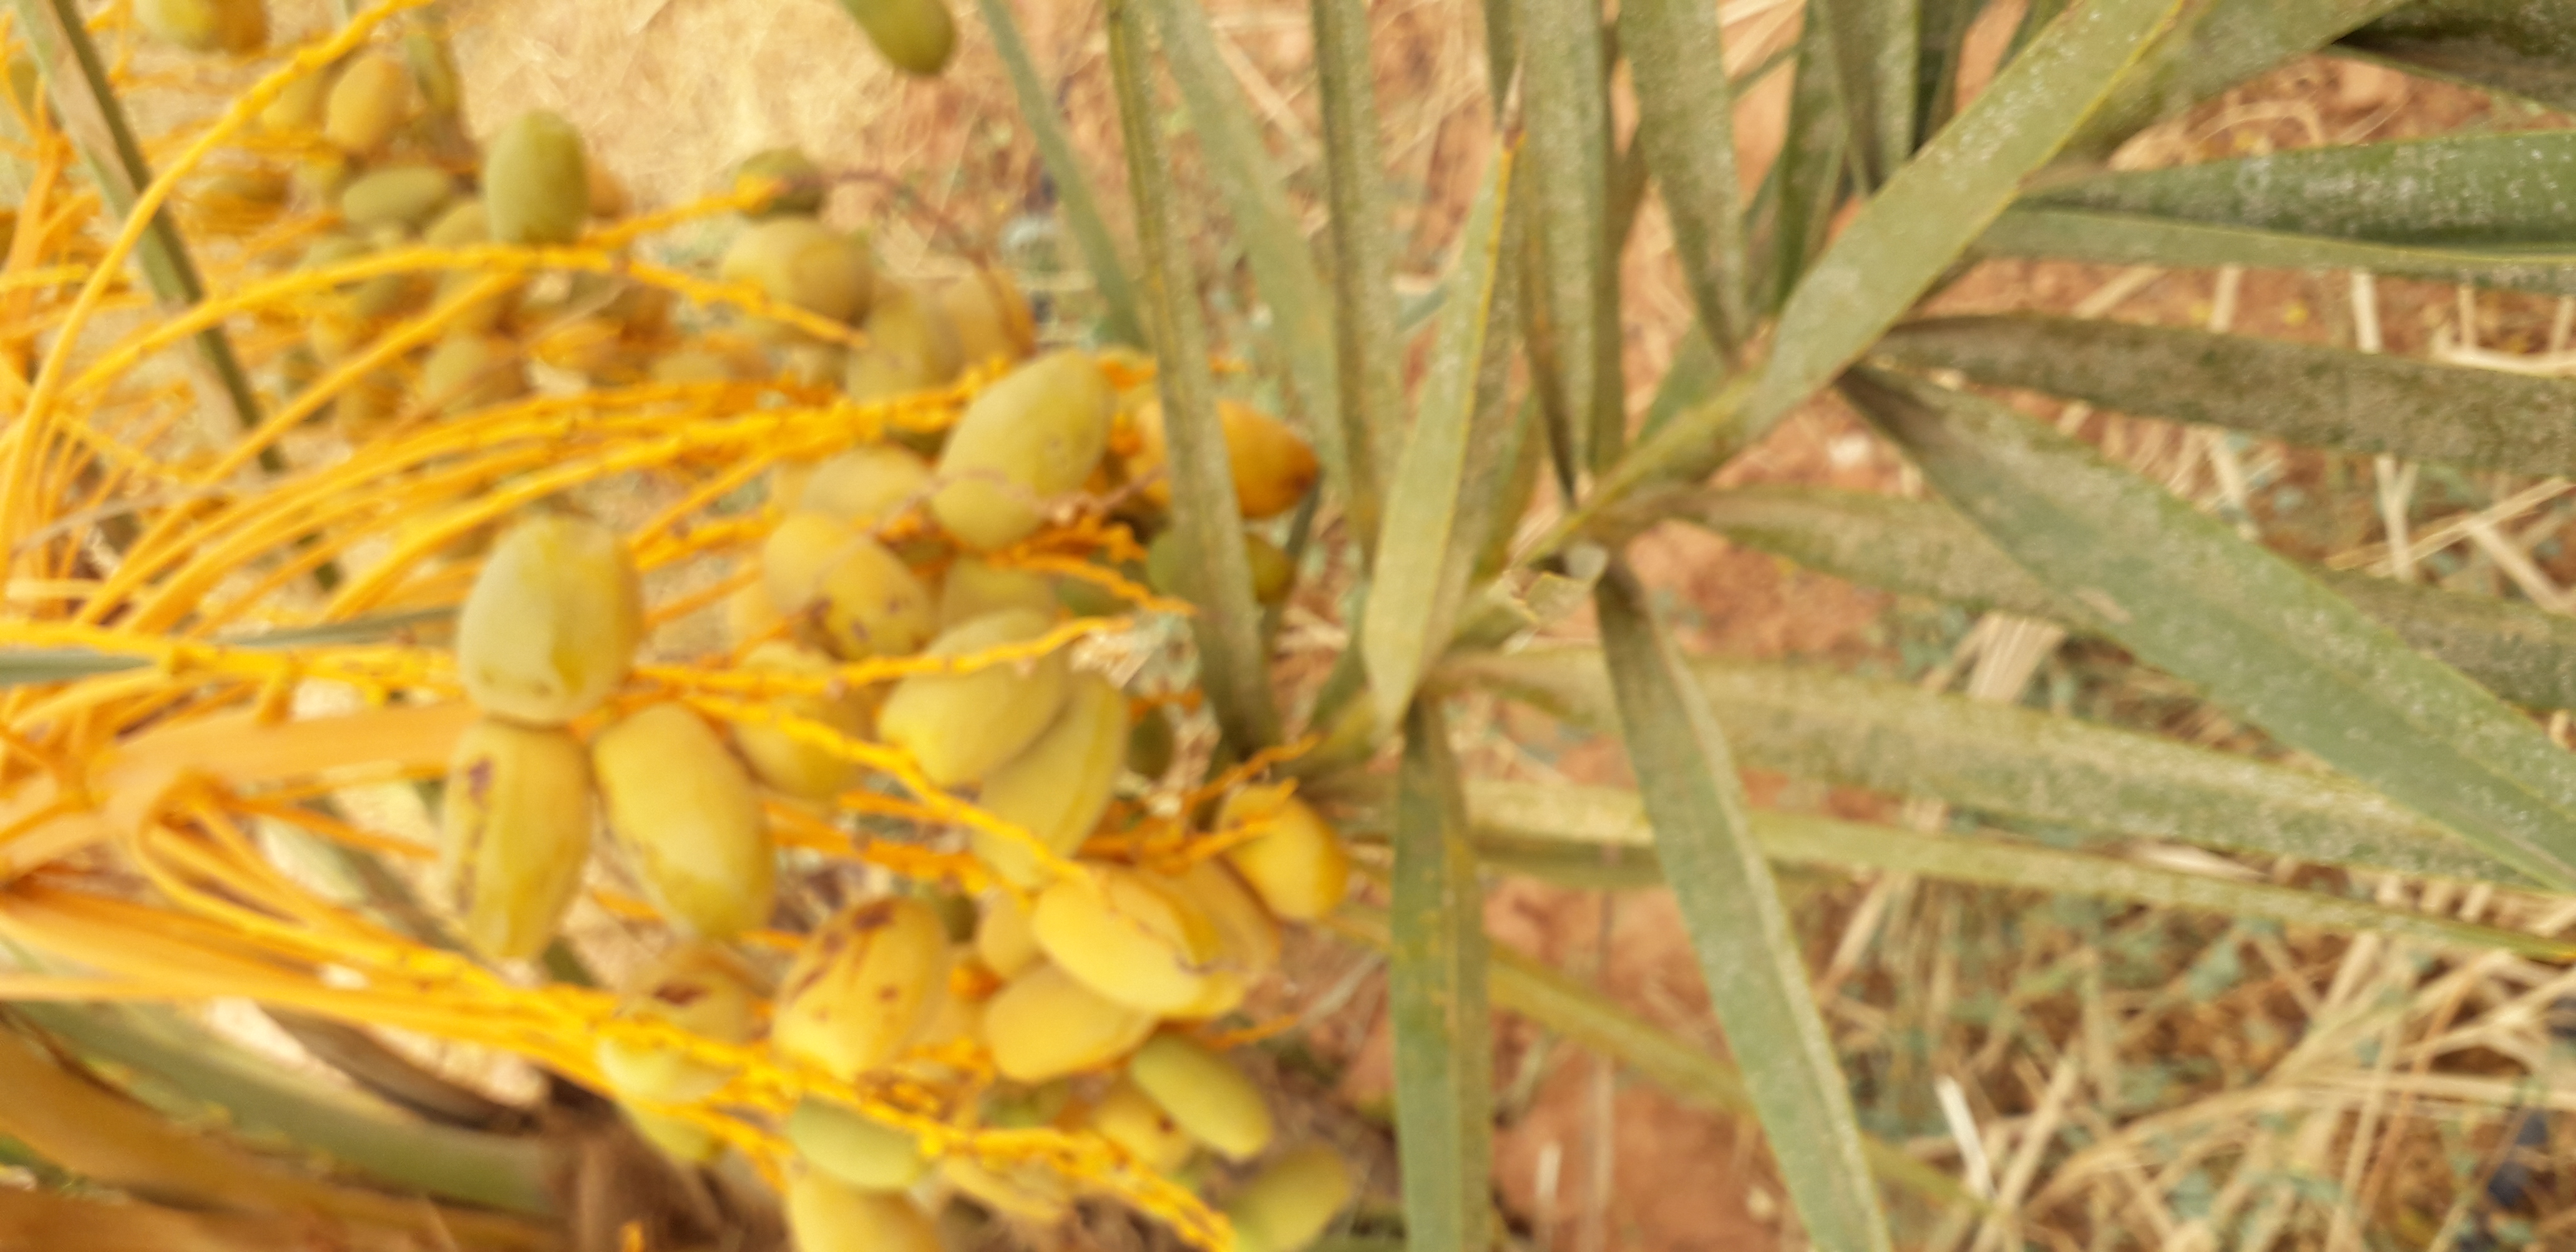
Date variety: Boumajhoul